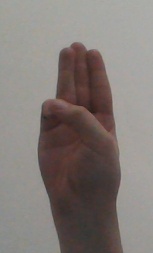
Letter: thaa